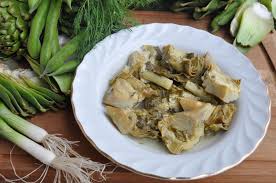
Yemek: enginar